Tenzin Tethong

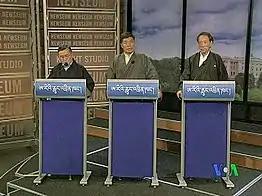

Tethong Tenzin Namgyal ( born 1947) is a Tibetan politician and a former Prime Minister (Kalon Tripa) of Central Tibetan Administration.